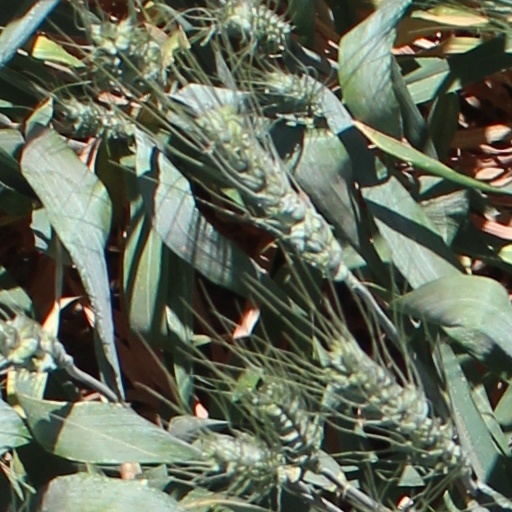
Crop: wheat